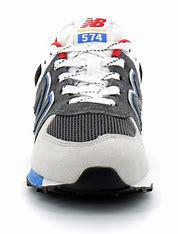
Brand: New
Model: Balance GC574